Joseph Sarnoski

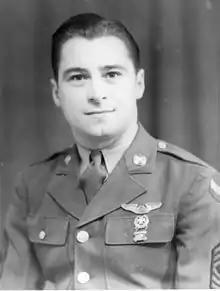

Joseph Raymond Sarnoski (January 31, 1915 – June 16, 1943) was an officer of the United States Army Air Forces during World War II, and received the Medal of Honor posthumously.